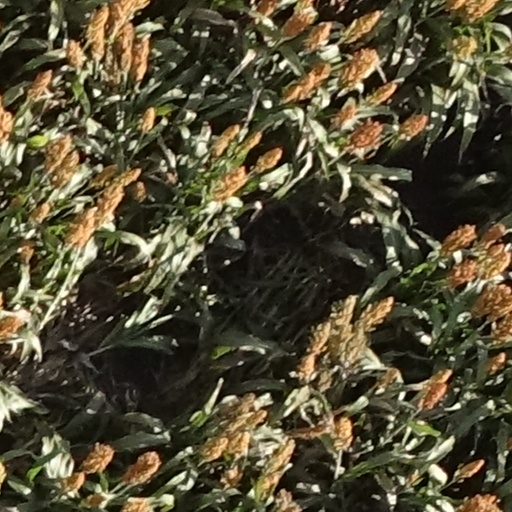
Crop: sorghum